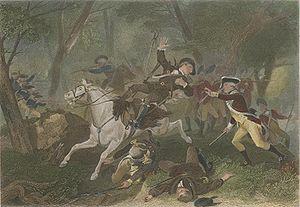
La bataille de Kings Mountain eut lieu le 7 octobre 1780 pendant la guerre d'indépendance américaine dans l'État actuel de Caroline du Sud. Elle représente une importante victoire des Américains sur les Britanniques. Elle fit 29 morts côté américain et 244 côté britannique.